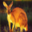
Label: kangaroo